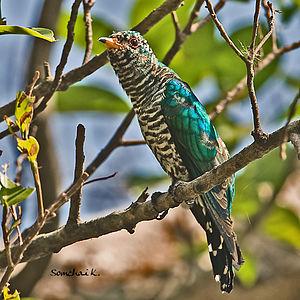
Le Coucou émeraude est une espèce d'oiseau de la famille des Cuculidae. C'est une espèce monotypique.